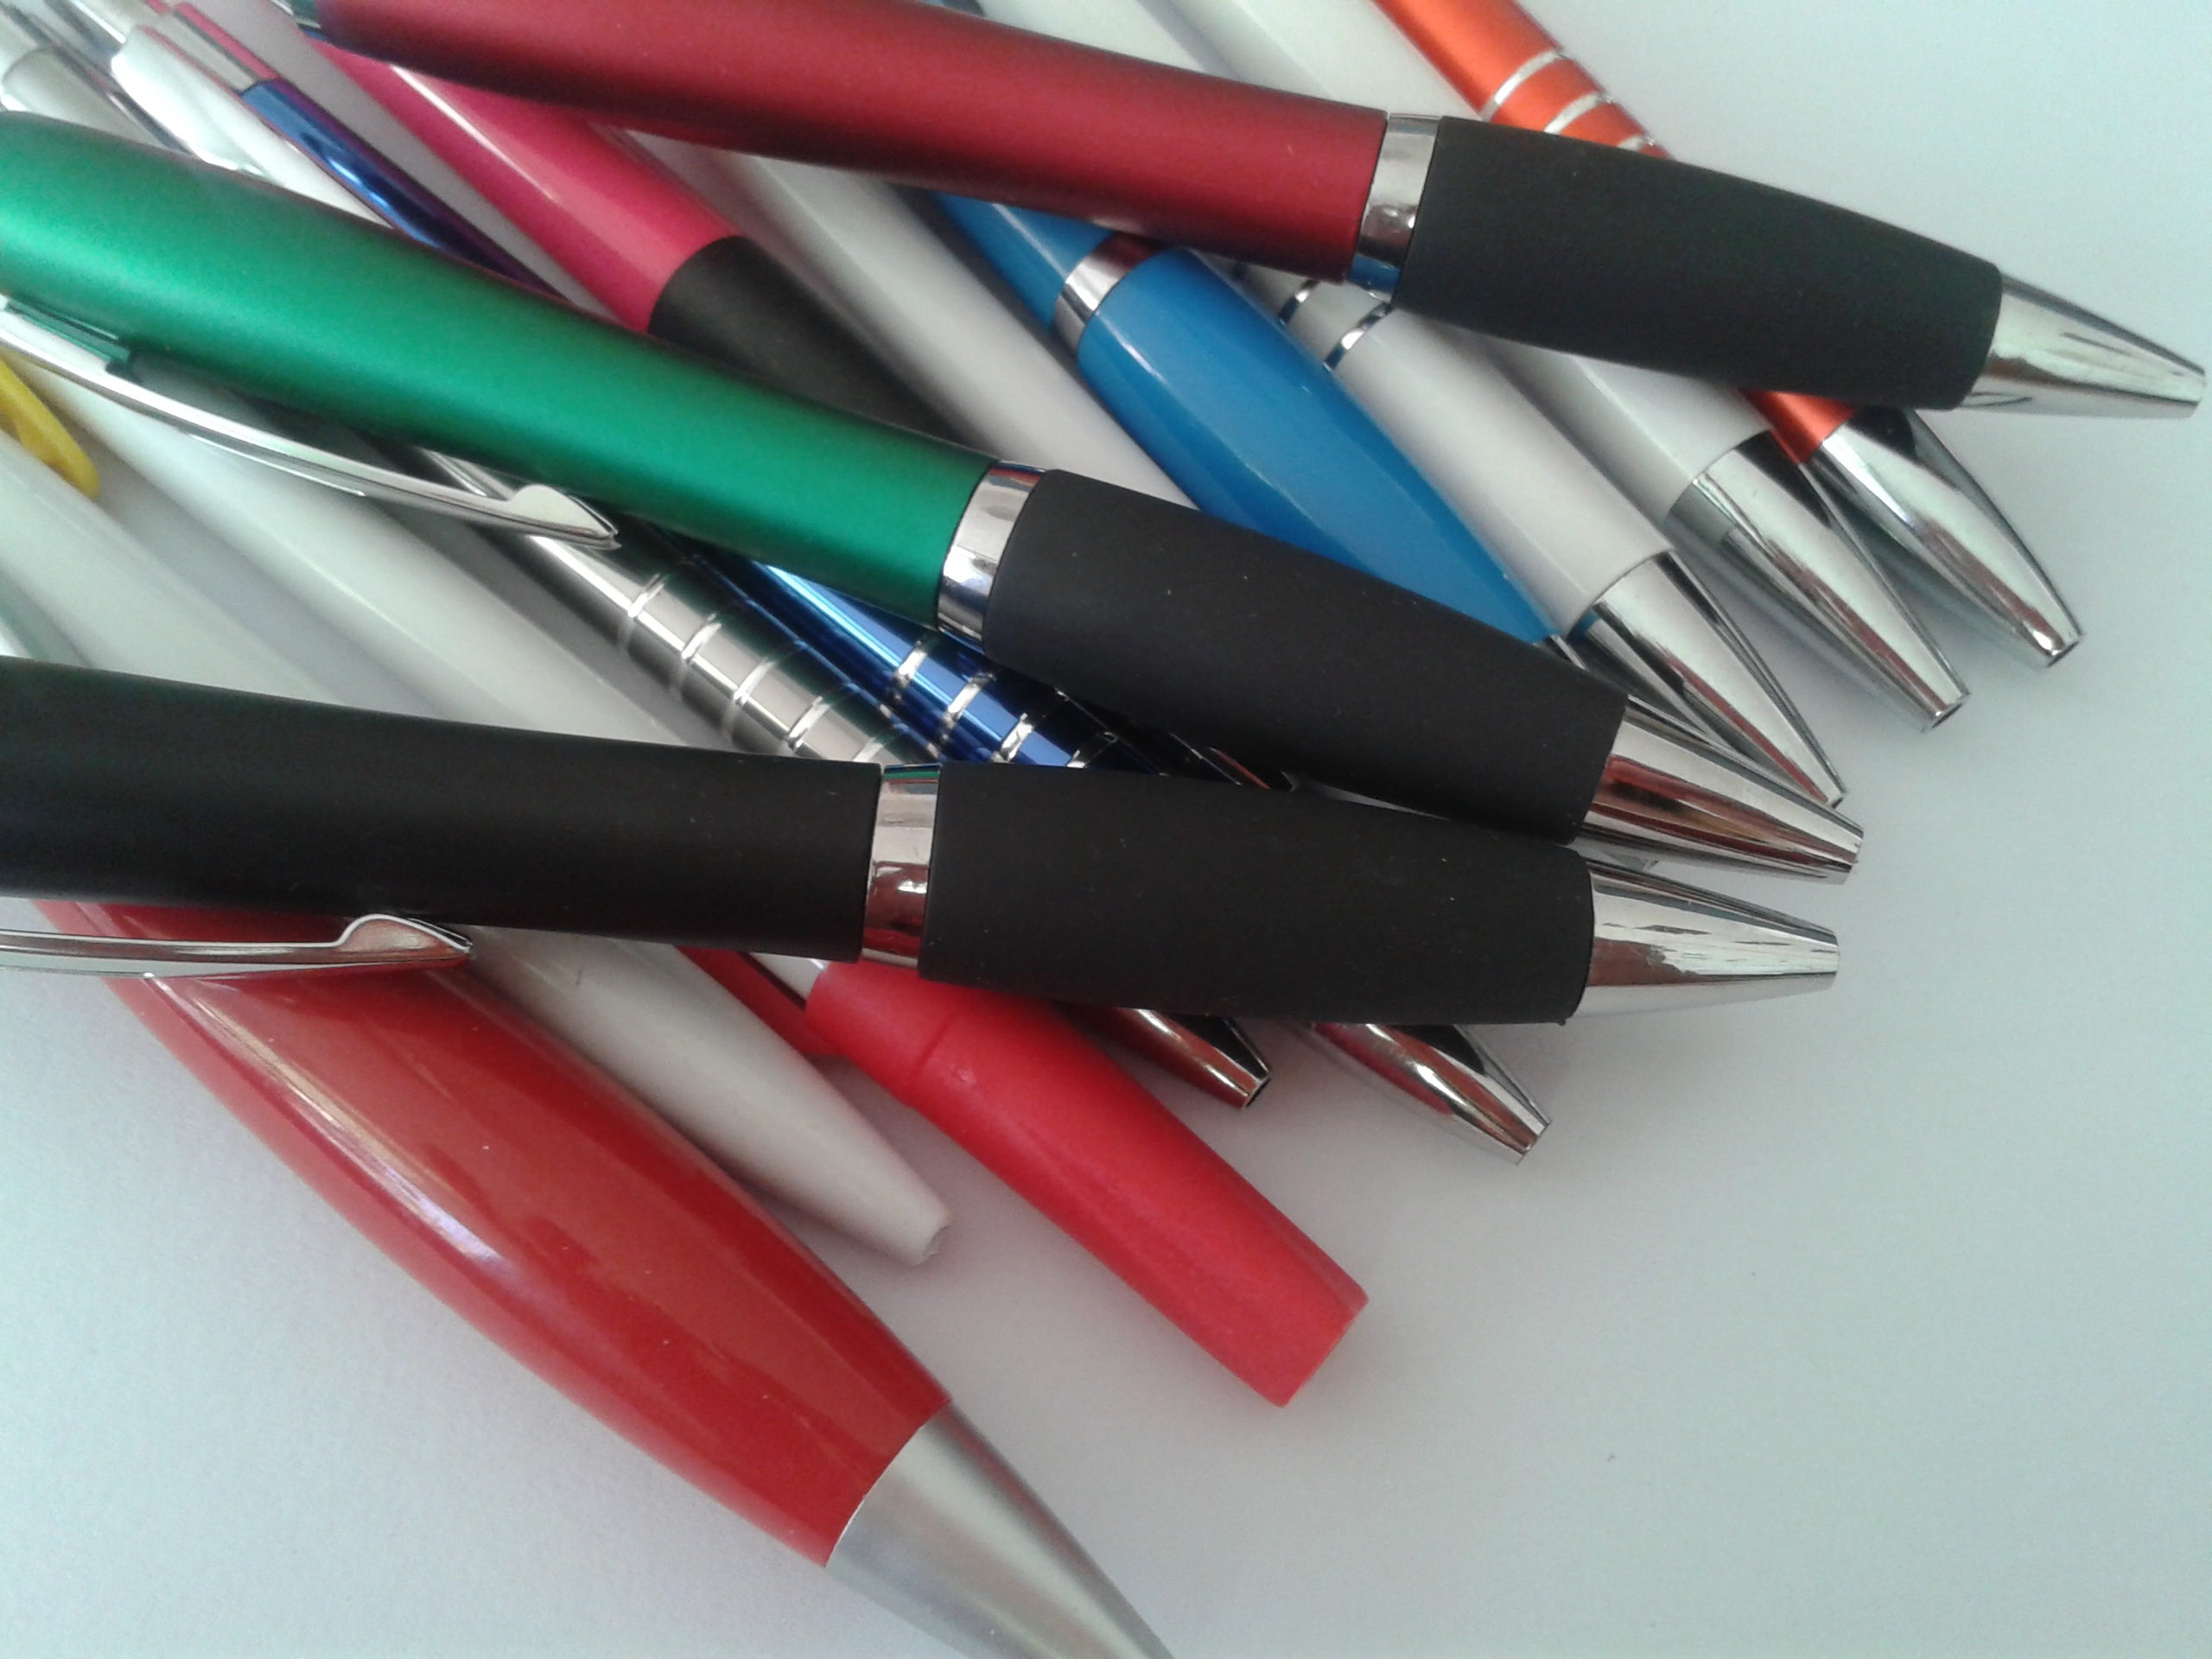
pen, red, colors, pens, school, notes, lessons, ball pen, to write, take notes, cue stick